Korean creation narratives

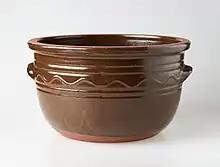
Traditional Korean "siru" steamer

The "Siru-mal" was traditionally passed down by hereditary shamans in southern Gyeonggi Province, and its ritual context is better understood. The "Siru-mal" was an important part of the Dodang-gut, a series of village rituals intended to ensure the community's prosperity. In the 1930s, it was sung as the second phase of the Dodang-gut, held immediately after the shaman had ritually cleansed the ceremonial grounds. The narrative was accompanied by the shaman's offering of rice cakes to the arriving gods, presented in an earthenware food steamer with seven holes. Just before the recitation, this vessel was also used to confirm that the gods had indeed descended and were present. The ceremonies involving the food steamer, including the "Siru-mal" recitation, thus formally initiated the Dodang-gut.